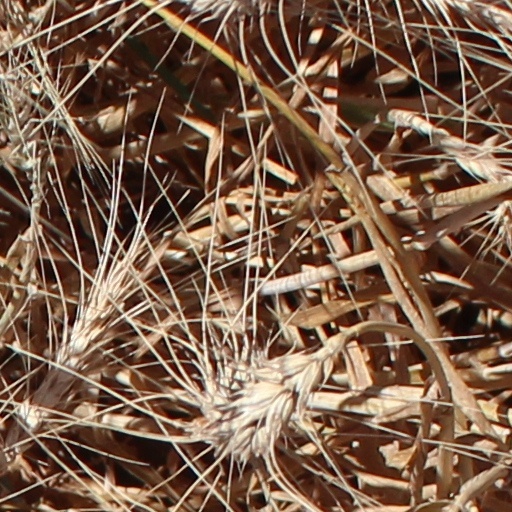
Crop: wheat